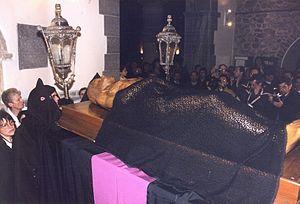
Procession des pénitents de Lessines
Depuis plus de 500 ans, le Vendredi saint, la ville de Lessines mène la dépouille du Christ au cours de la Procession de la Mise au Tombeau, à l'issue d'un office solennel de la Passion qui en constitue le premier acte.